Netherlands in the Eurovision Song Contest 1997

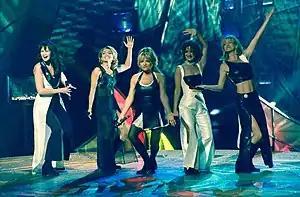
Mrs. Einstein performing at the Eurovision Song Contest

According to Eurovision rules, the twenty-four countries which had obtained the highest average number of points over the last four contests competed in the final on 3 May 1997. On 28 November 1996, a special allocation draw was held which determined the running order and the Netherlands was set to perform in position 8, following the entry from and before the entry from . The Dutch conductor at the contest was Dick Bakker, and the Netherlands finished in twenty-second place with 5 points.